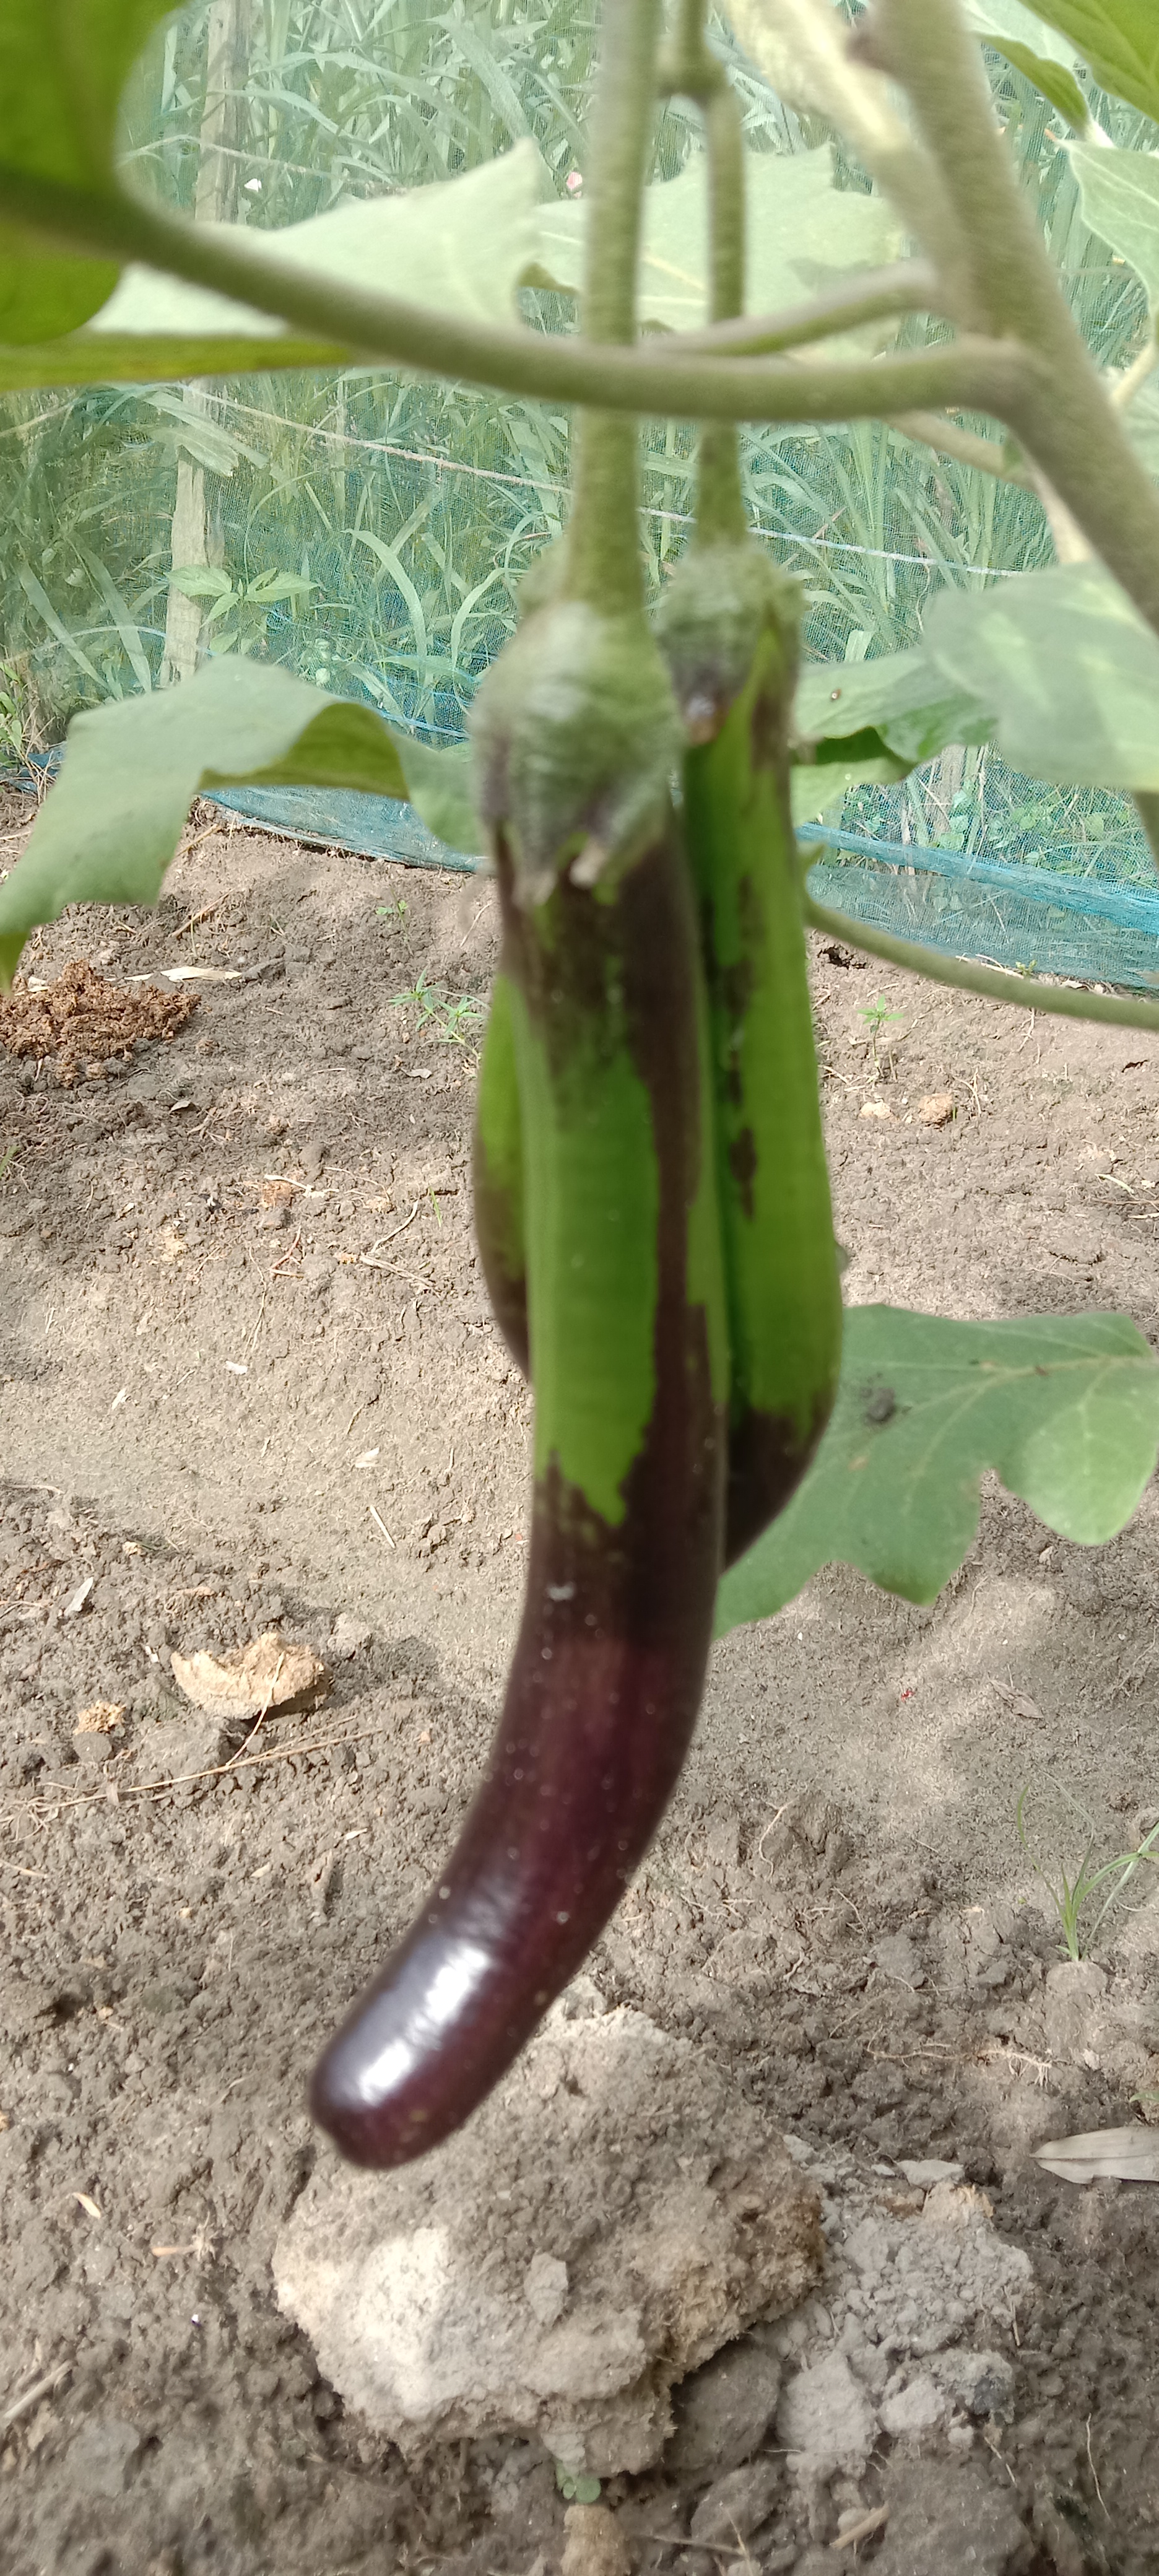
Label: Healty Brinjal